Waking the Dead (film)

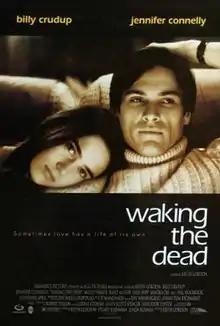
Original theatrical poster

Waking the Dead is a 2000 mystery drama film directed by Keith Gordon and starring Billy Crudup and Jennifer Connelly. The screenplay by Robert Dillon is based on the 1986 novel of the same name by Scott Spencer.